Vital Spark

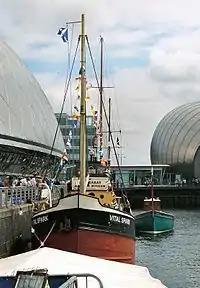
"Eilean Eisdeal" dressed as the "Vital Spark".

The stories sparked considerable interest in the puffers, and many books explore their now vanished world.